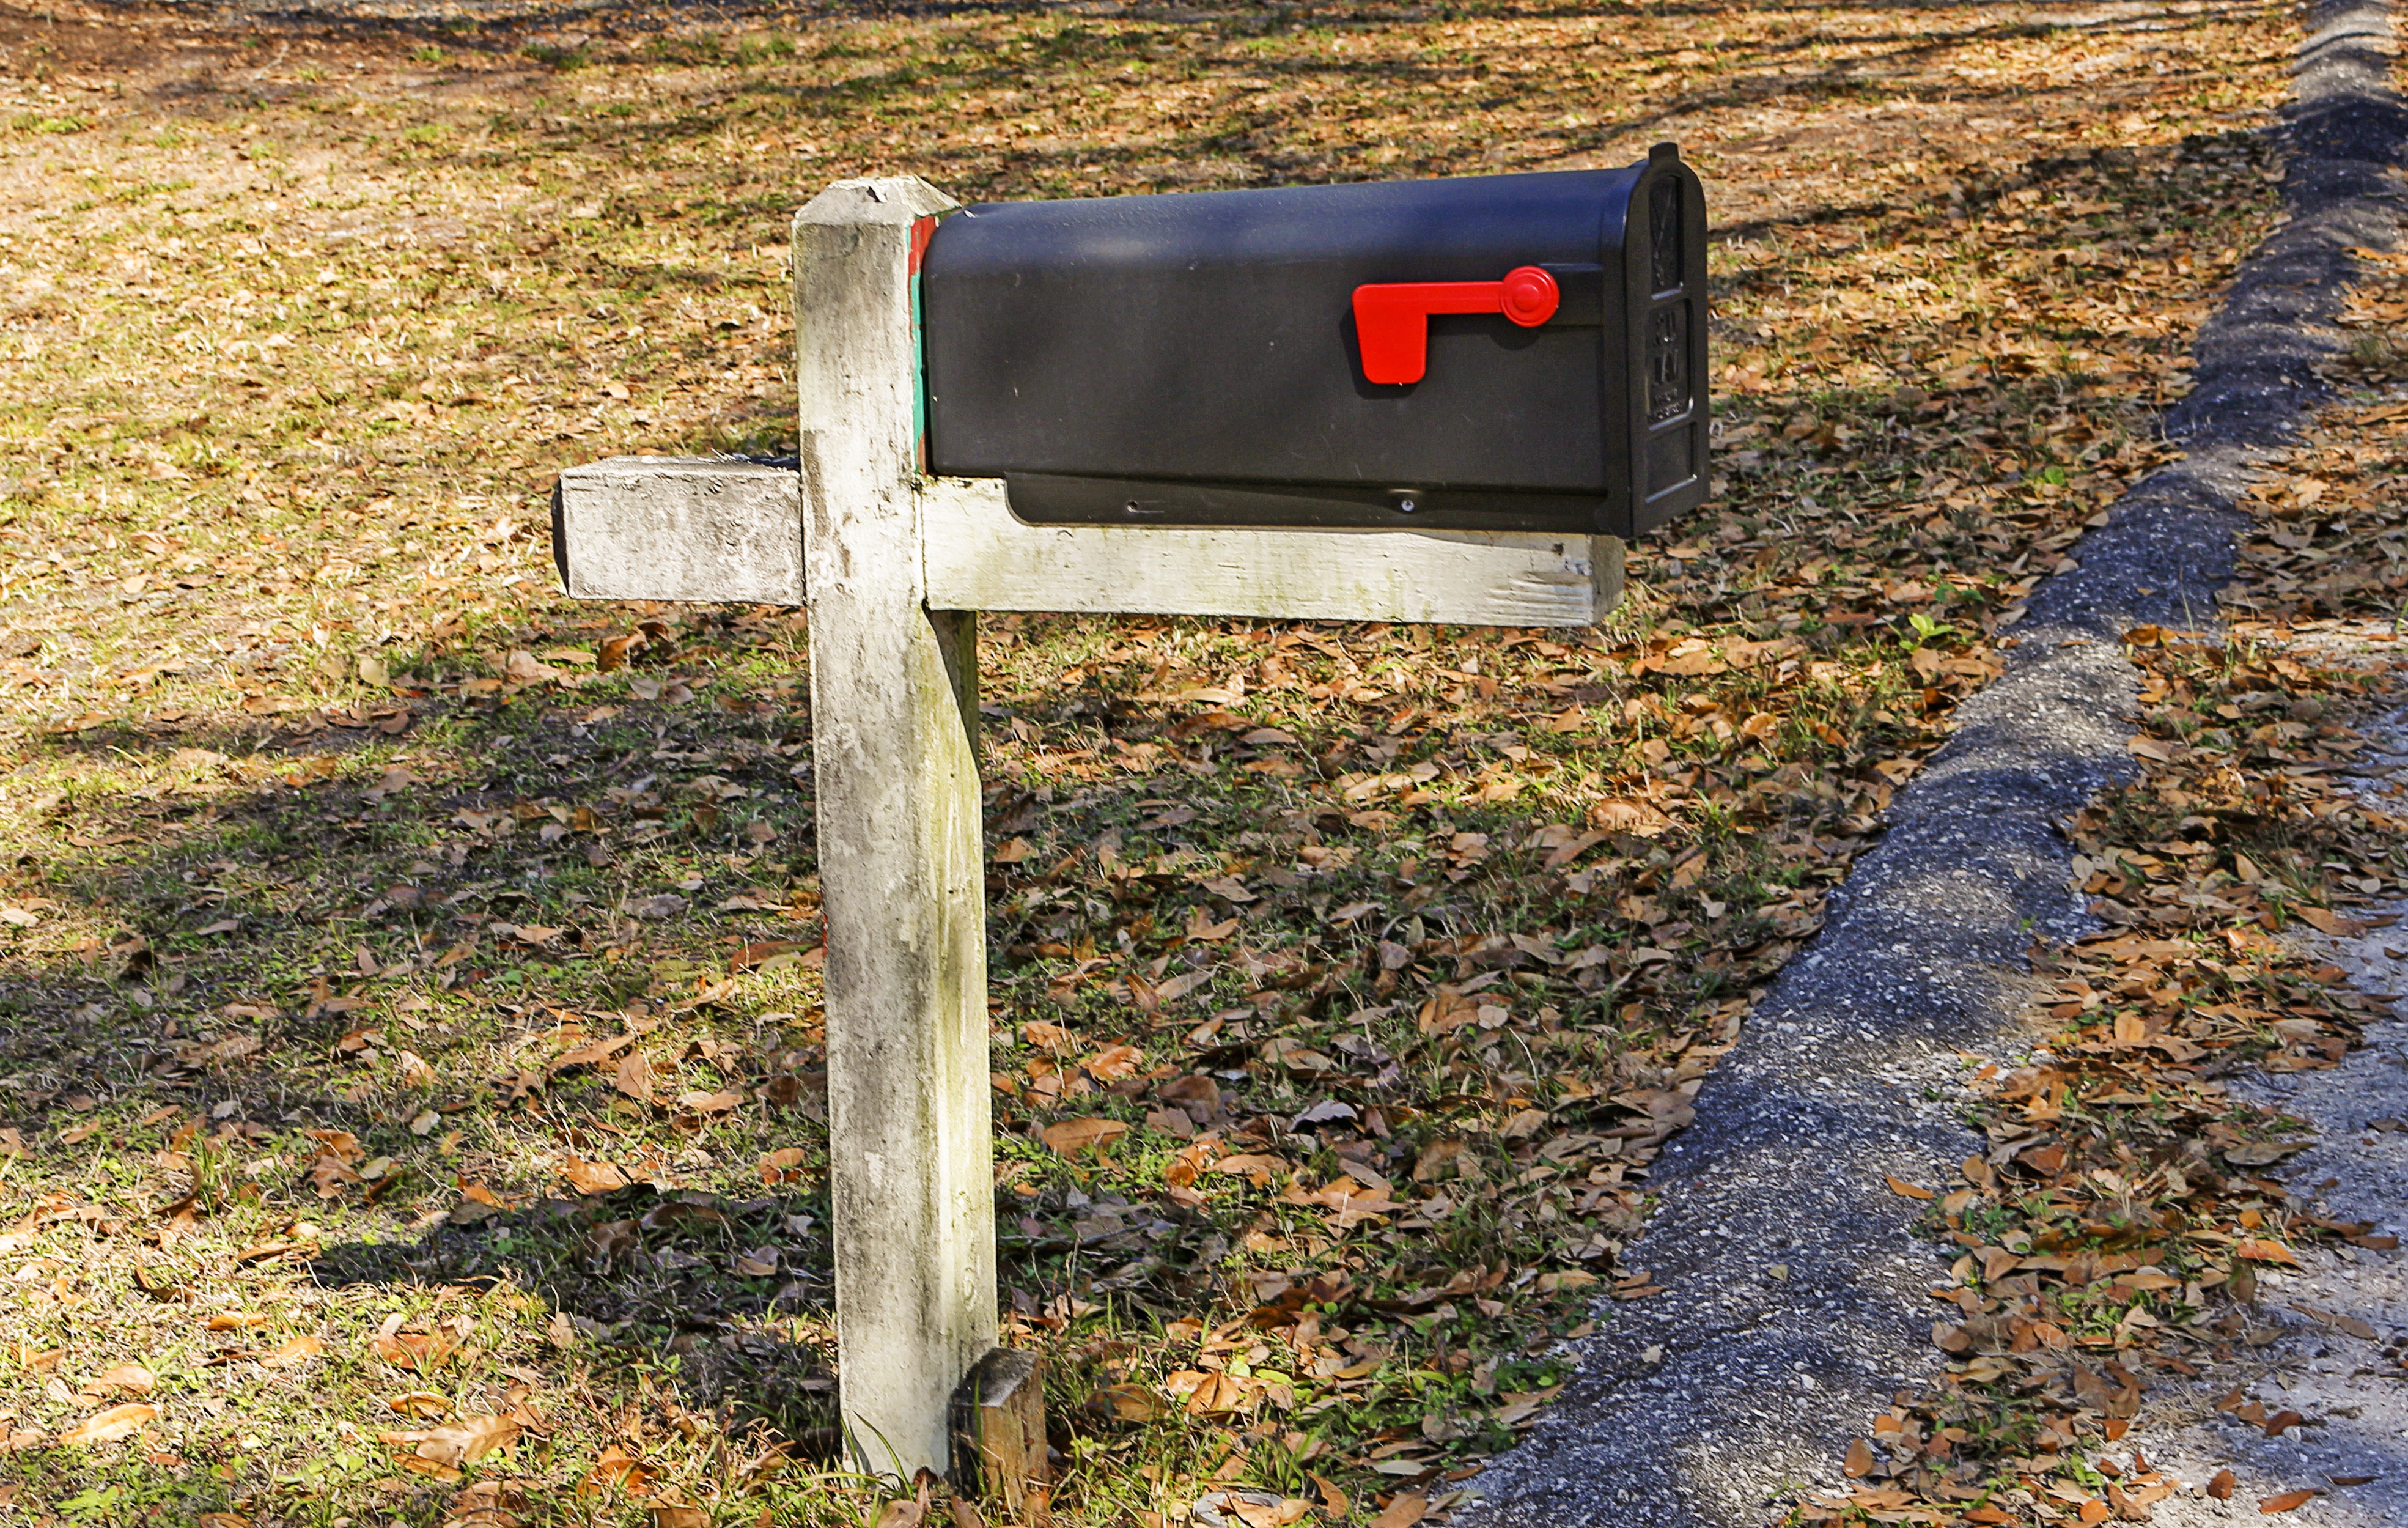
wood, lawn, furniture, mailbox, mail, man made object, old mailbox post, postal service